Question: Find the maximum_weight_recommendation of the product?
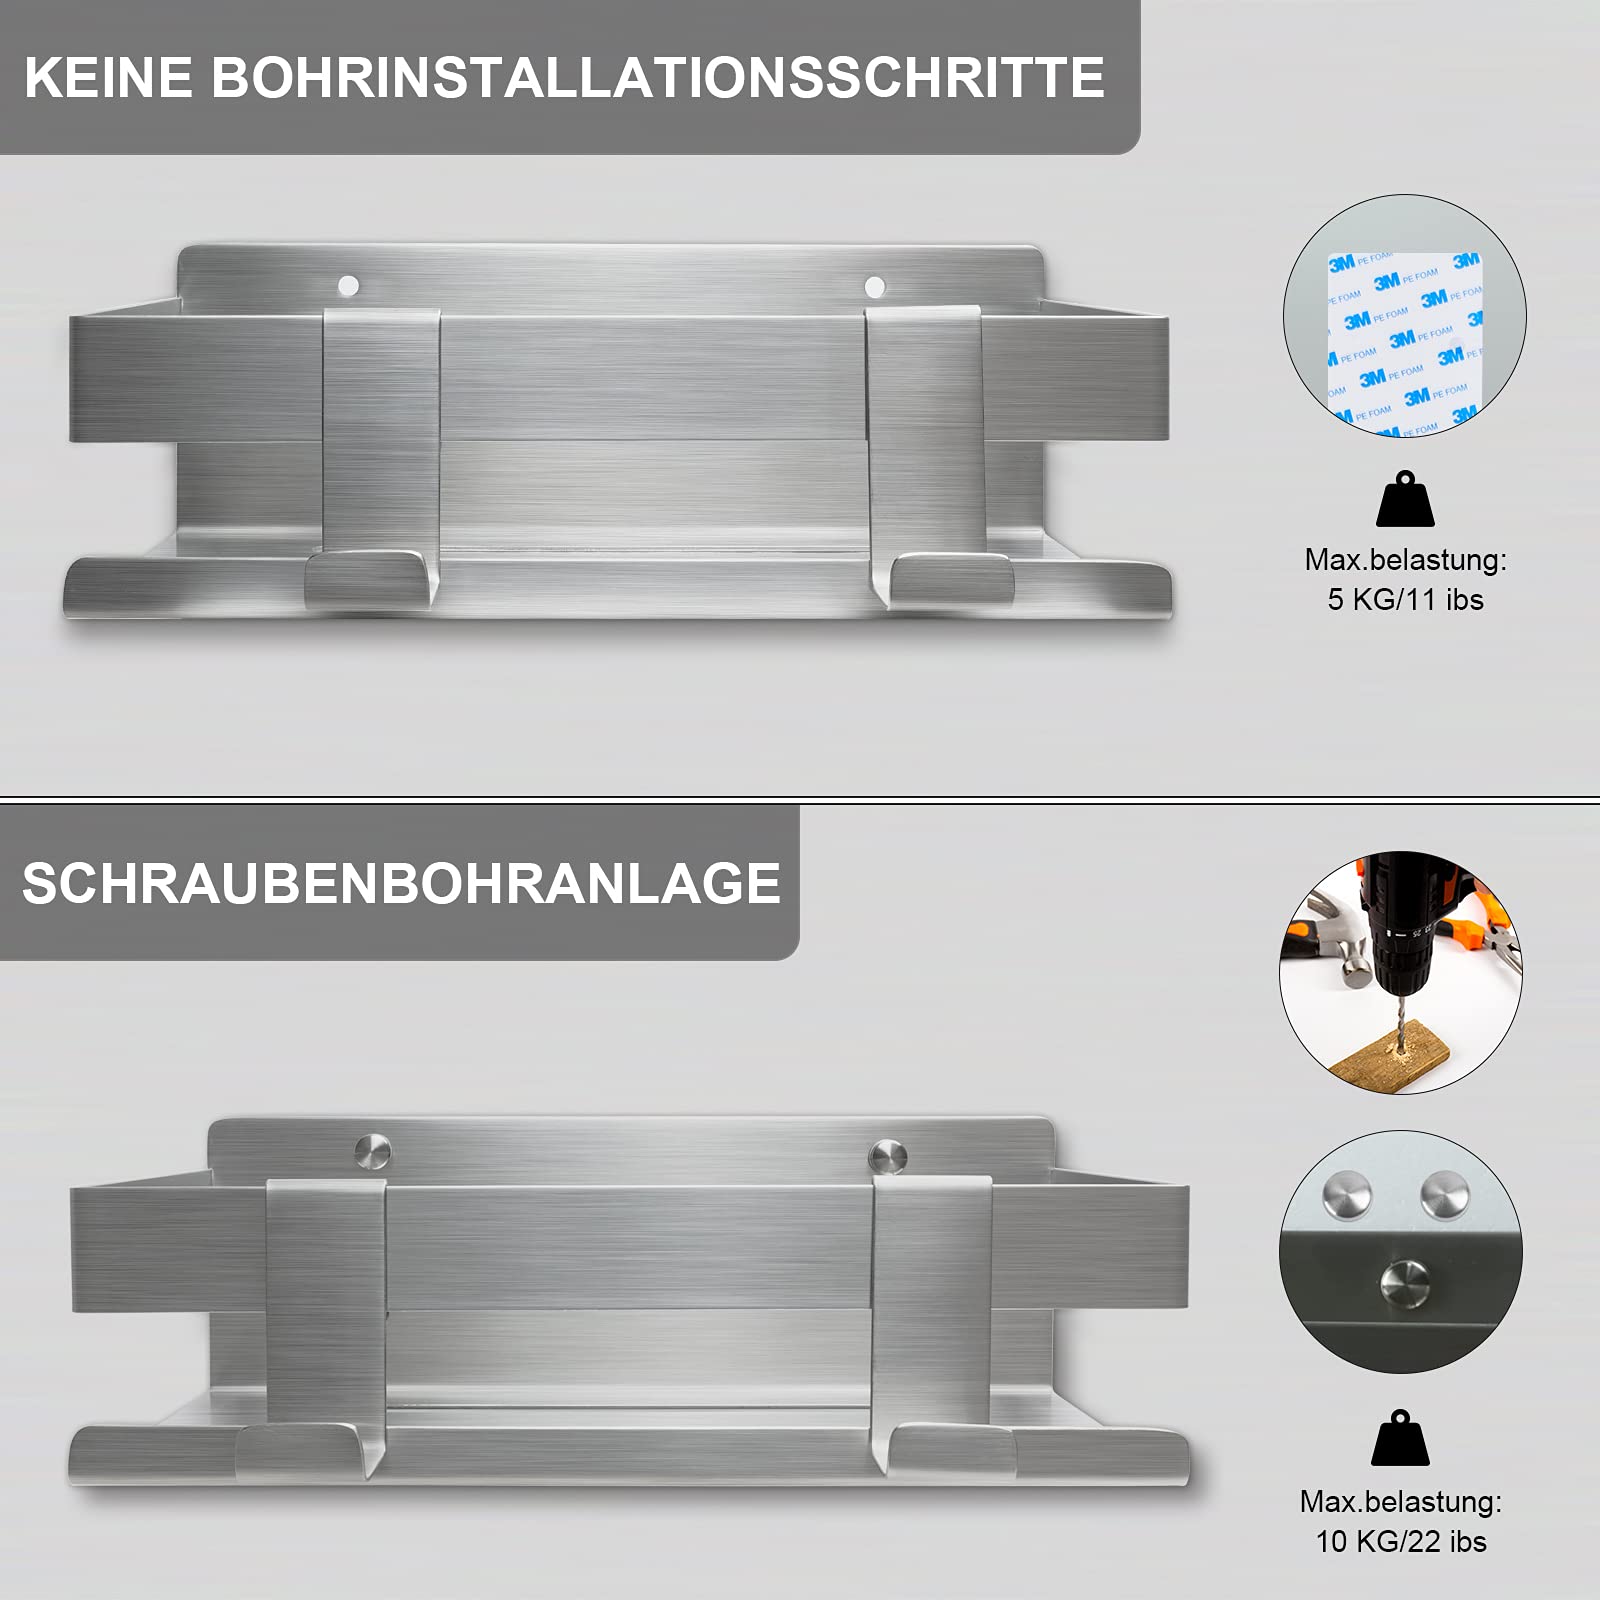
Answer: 5.0 kilogram